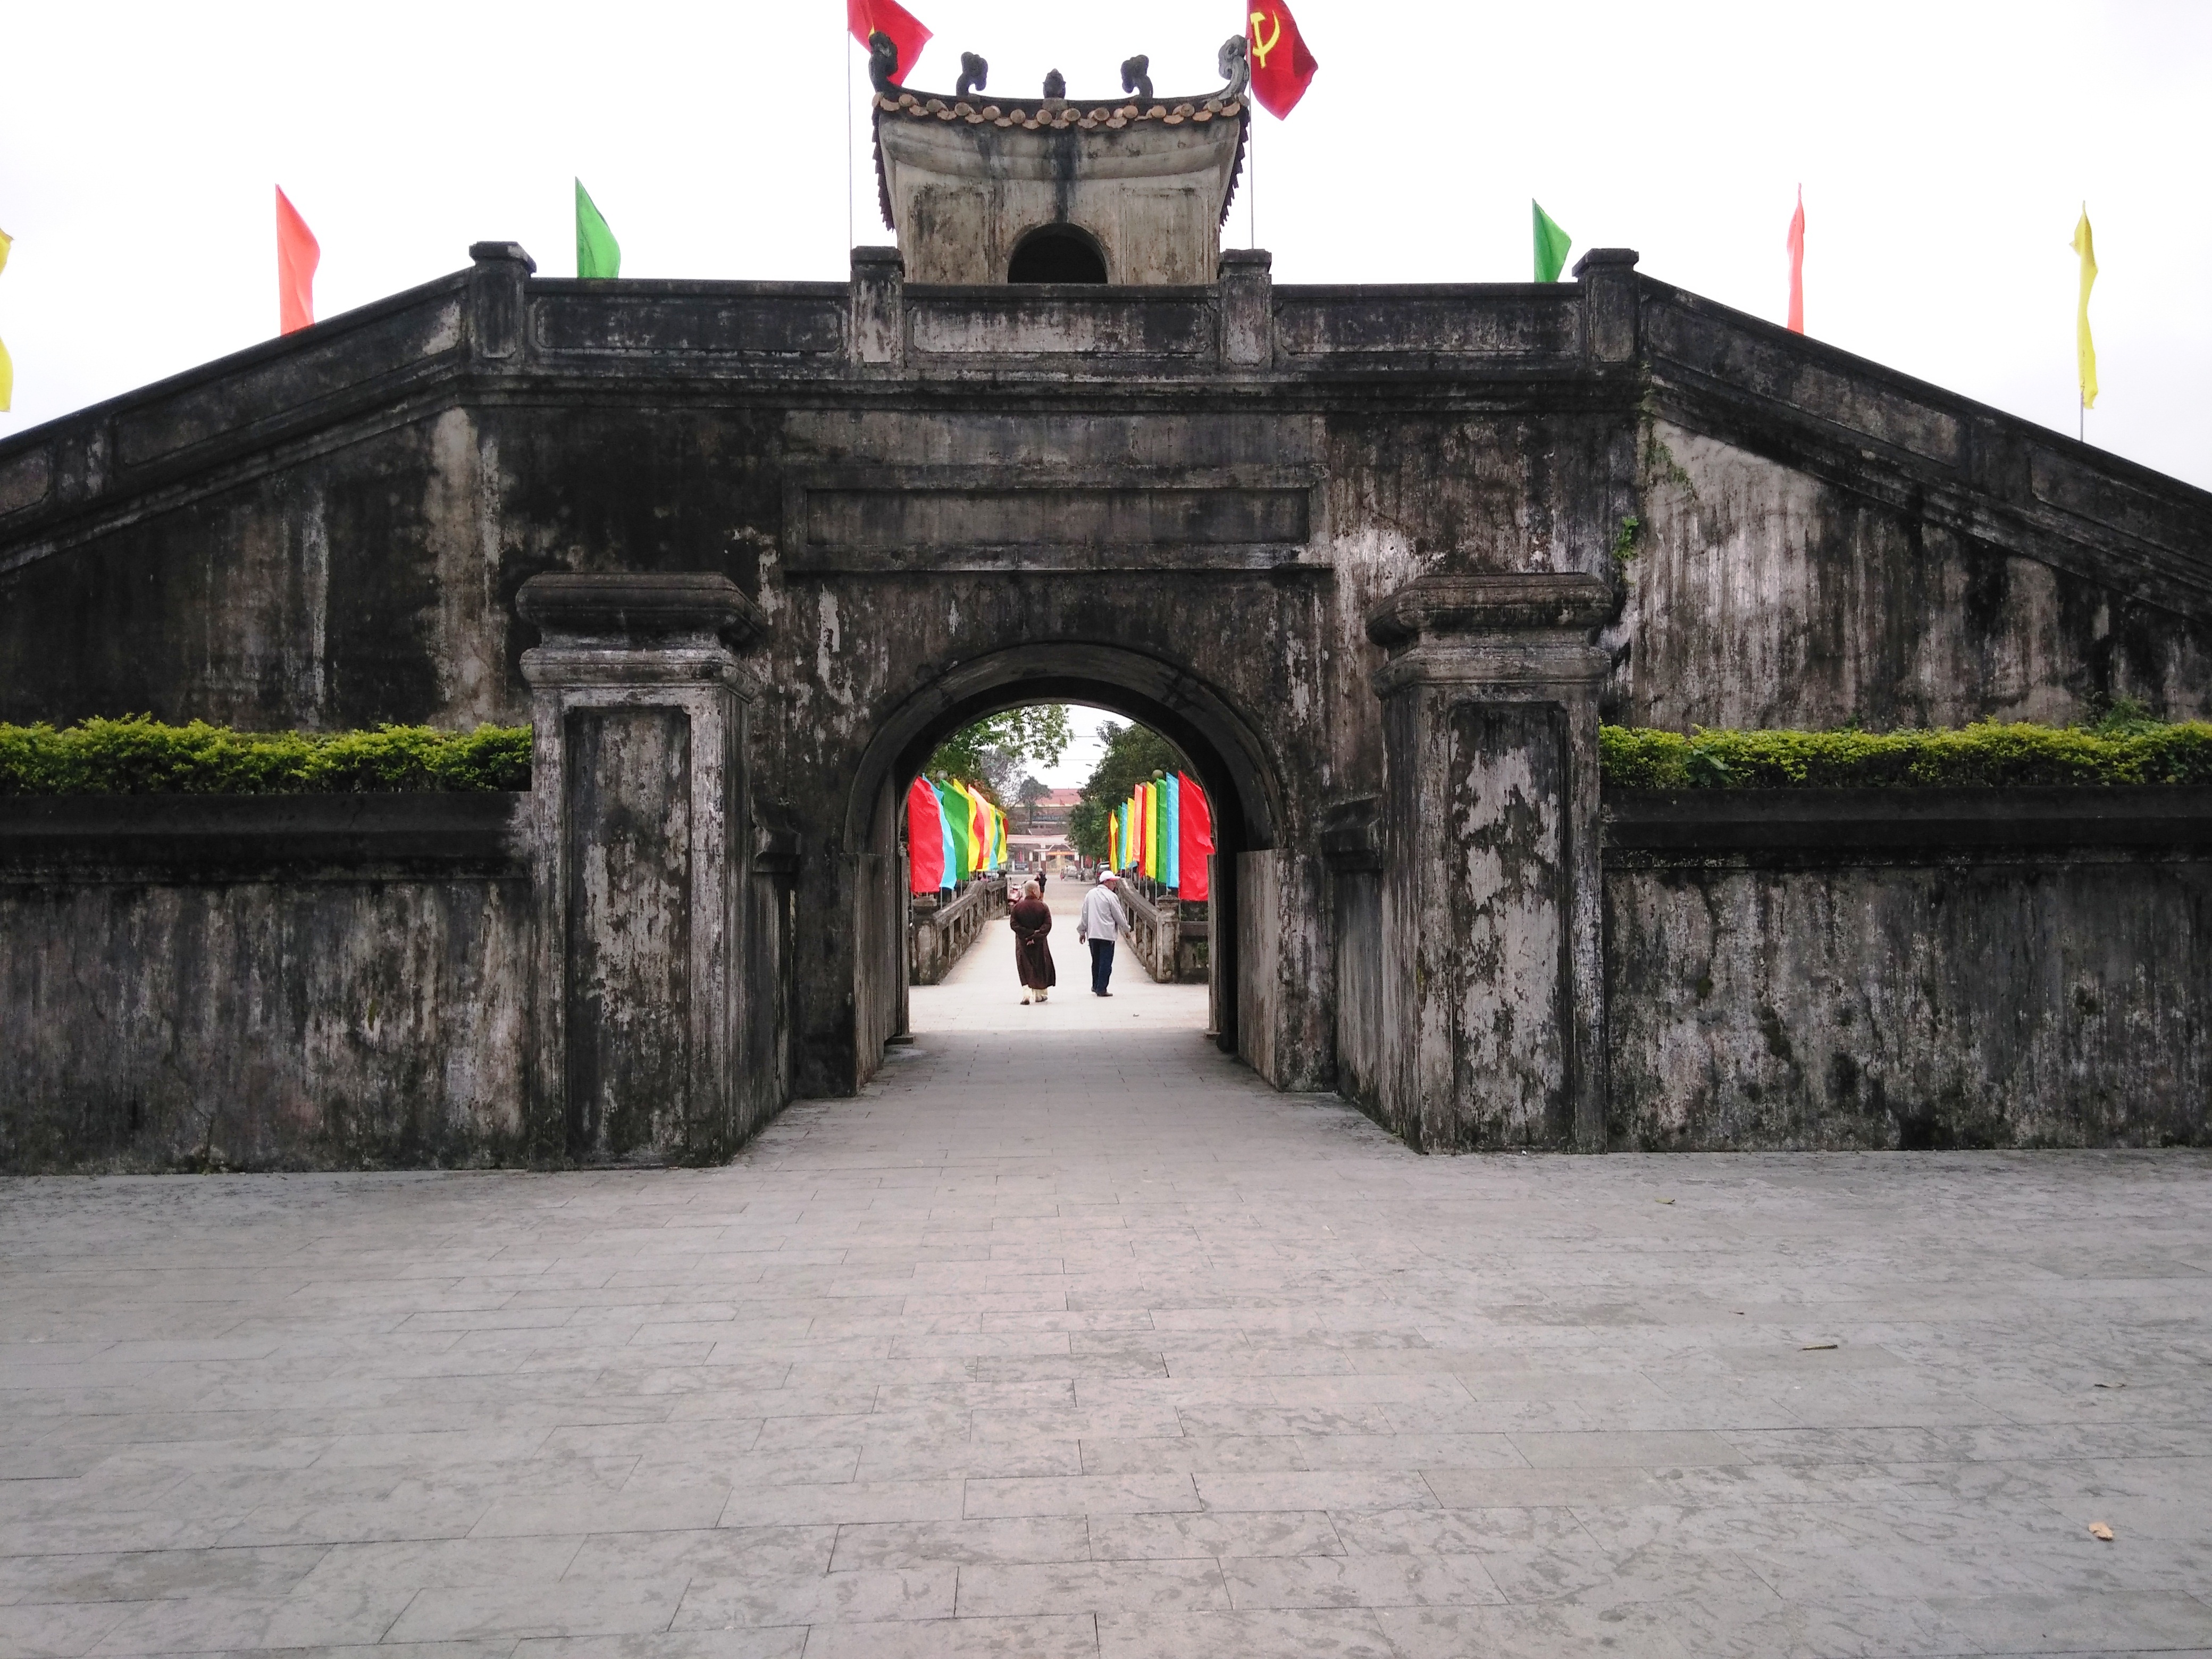
user: text: Lá cờ có biểu tượng búa liềm trong hình có màu gì?
assistant: text: Đỏ

user: text: Có bao nhiêu người đang đi qua cổng vòm trong hình?
assistant: text: Hai

user: text: Lá cờ đỏ có biểu tượng búa liềm trên đỉnh cổng vòm tượng trưng cho tổ chức chính trị nào ở Việt Nam?
assistant: text: Đảng Cộng sản Việt Nam